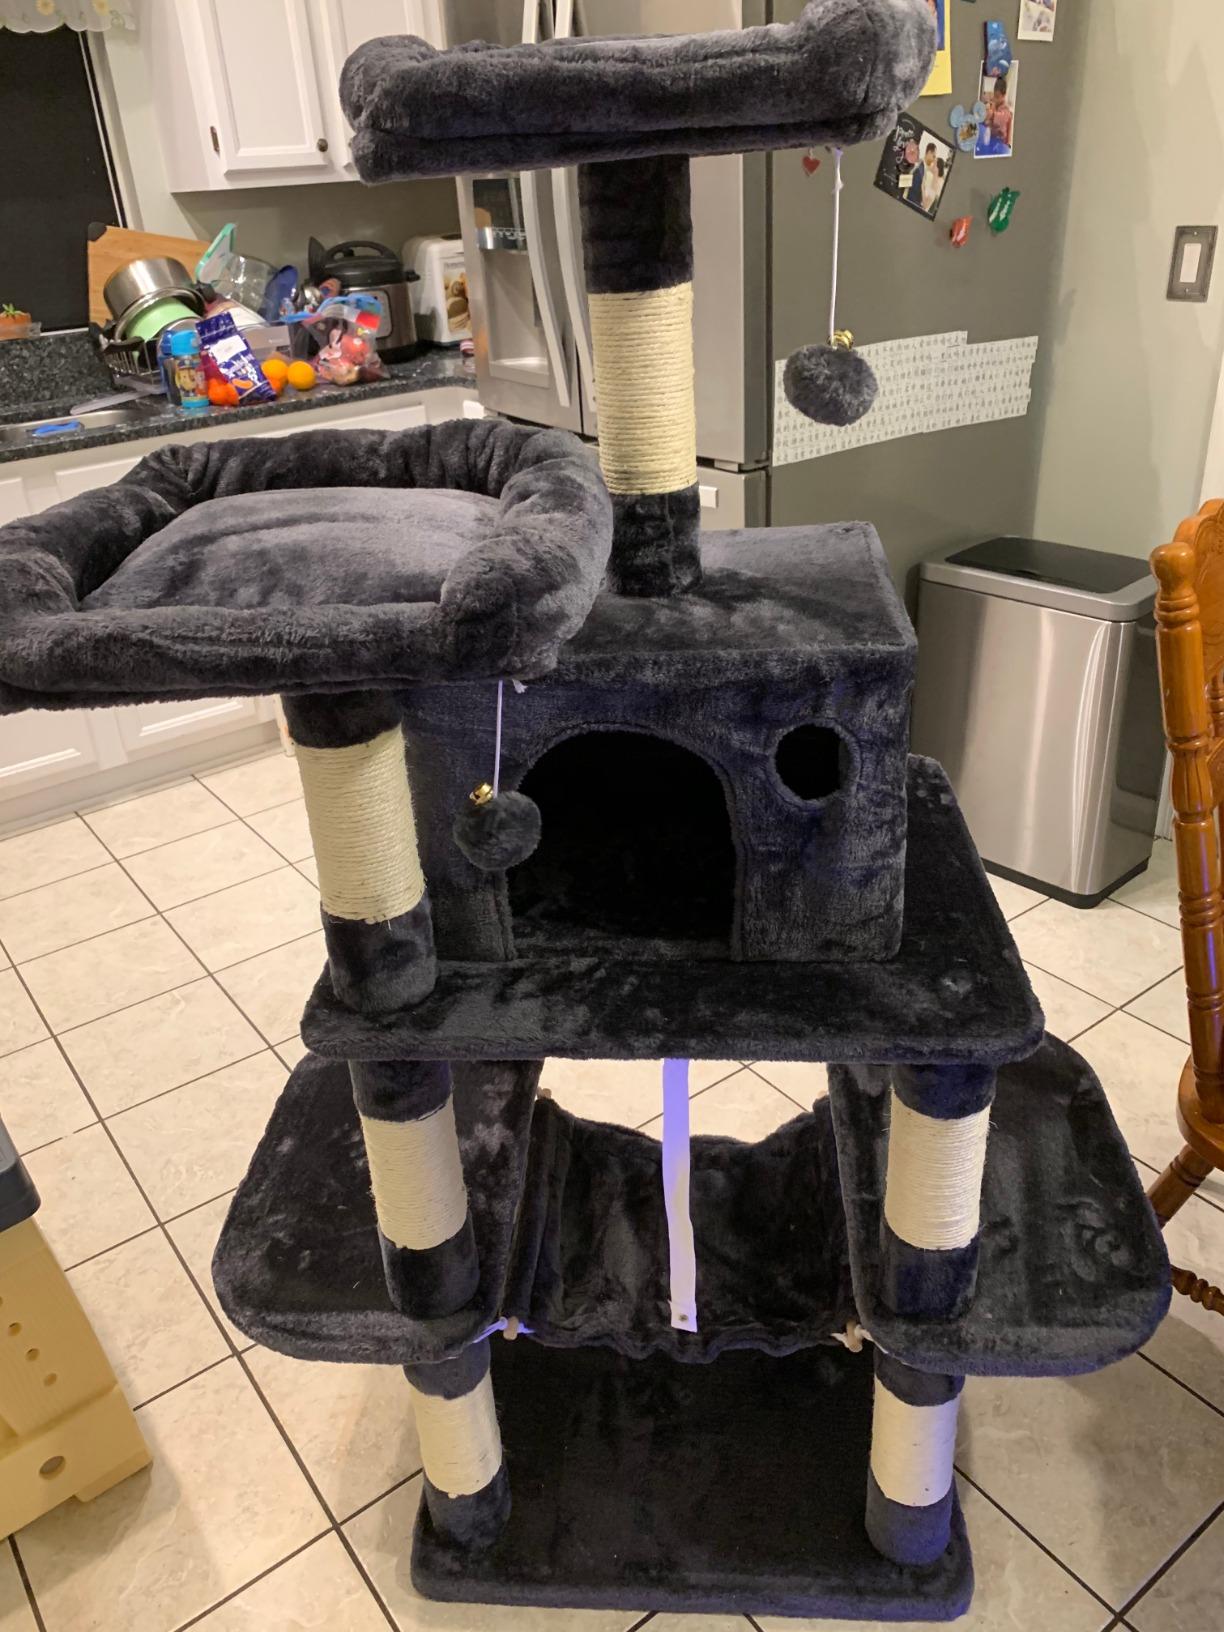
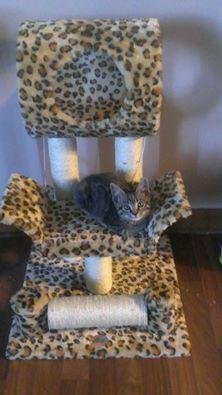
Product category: items_cat tree
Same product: no